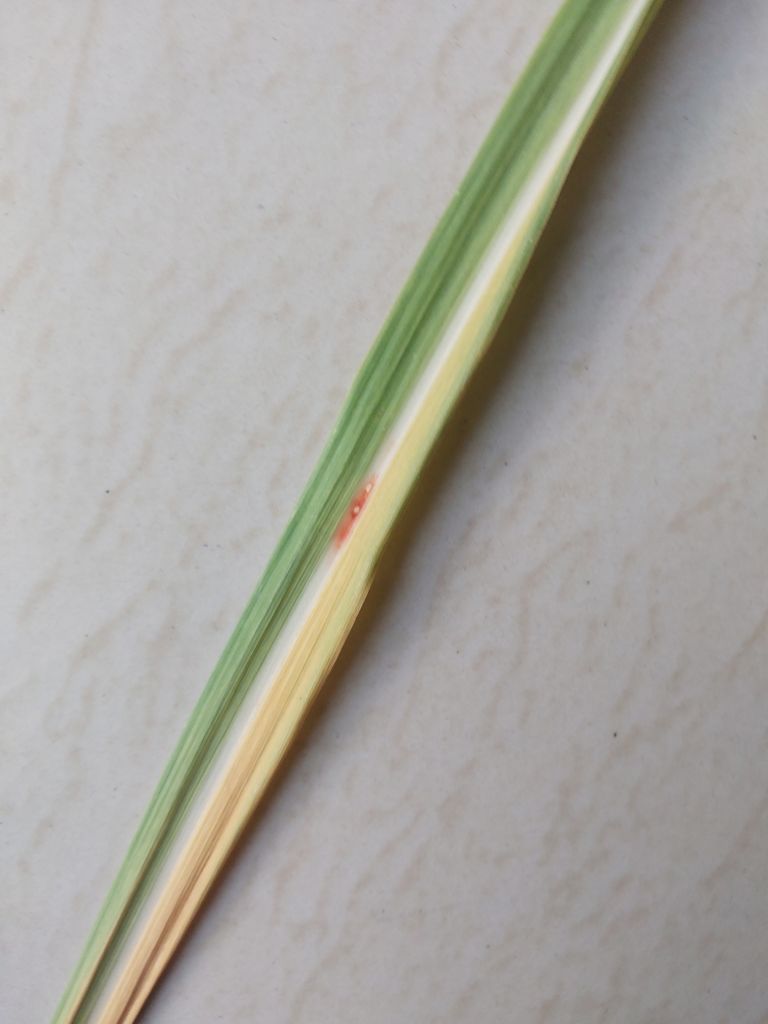
Label: Brown Spot